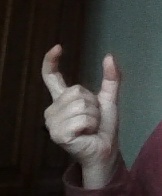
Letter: nun